Caudron C.60

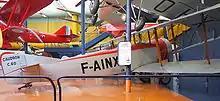
A Caudron C.60 at the Musée de l'Air in Le Bourget

The 1921 Michelin Cup for the fastest time over a circuit of France was won by a C.60 flown by Alphonse Poiré, with a time of 37 hours.